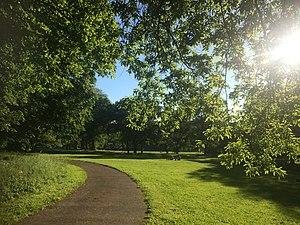
Parc la grange 2019
Le parc La Grange est un parc public de 213 097 m² situé en ville de Genève, plus précisément sur la rive gauche du lac Léman.